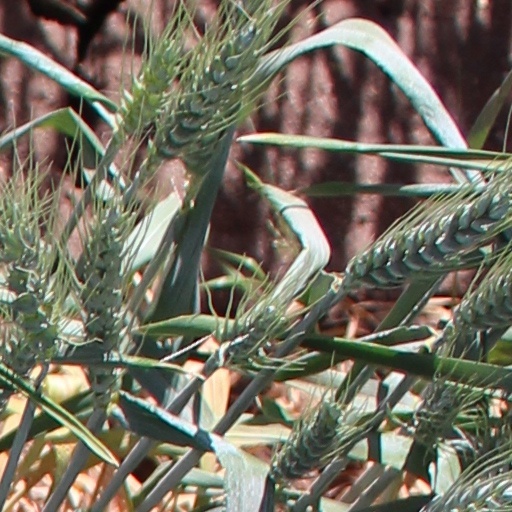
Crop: wheat